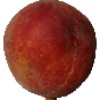
Label: Peach 1